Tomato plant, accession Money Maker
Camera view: bottom (45 deg); turntable rotation: 180 degrees
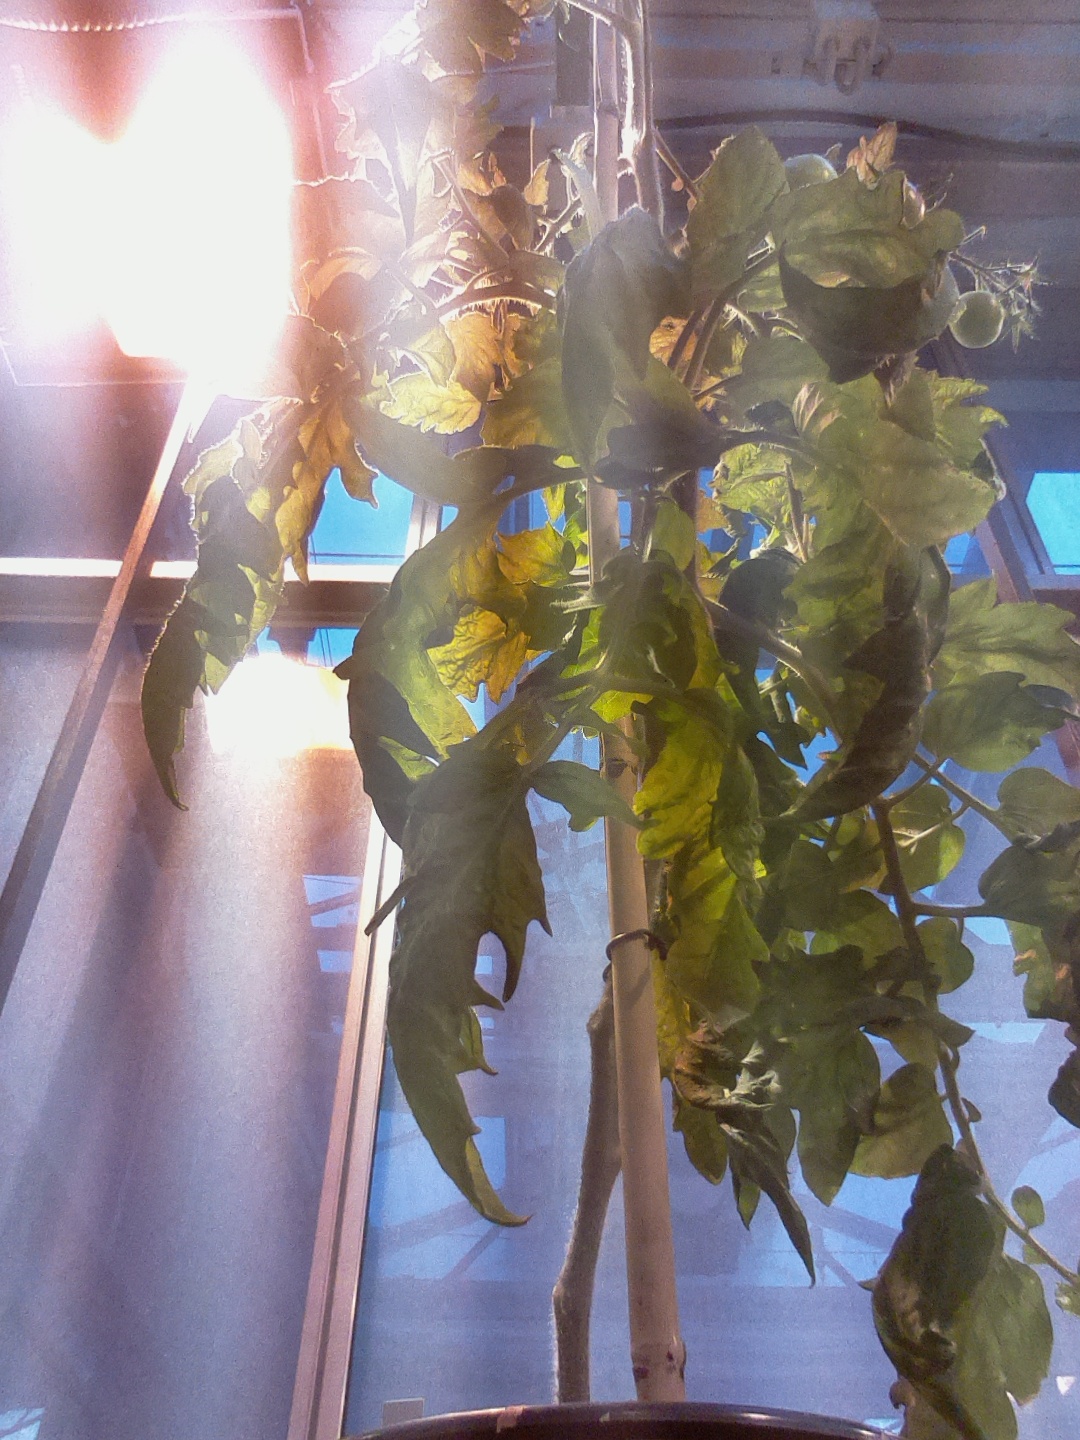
BBCH growth stage 78: 80% -90% of final fruit size